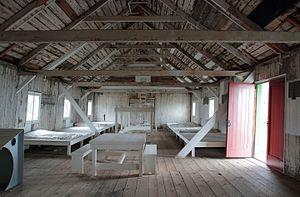
Lazaret, hôpital de la variole (1847), Grosse Île, Québec.
Cet article traite des événements qui se sont produits durant l'année 1847 au Canada.